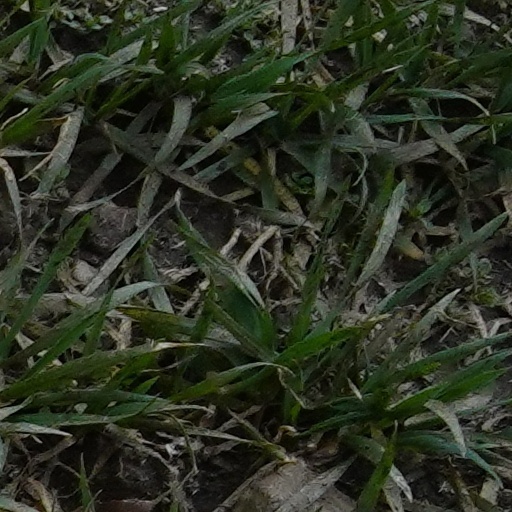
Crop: wheat